The Creative Gene

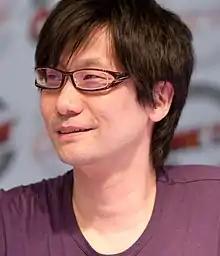
Hideo Kojima at an autograph session looking to his right at the Japan Expo convention in 2010.

Hideo Kojima is a Japanese video game designer notable for creating the video game series "Metal Gear" and the games "Policenauts", "Snatcher" and "Death Stranding". Appraised as an "auteur" and a prominent figure in the video game industry, Kojima wrote the book "The Gifted Gene and My Lovable Memes" as a collection of essays detailing his inspirations. Written in Japanese, the book was originally published by Shincho Bunko and released in Japan on October 27, 2019. In February 2021, publisher Viz Media announced that a translated version of the book would be released on October 12, under the title of "The Creative Gene: How books, movies, and music inspired the creator of Death Stranding and Metal Gear Solid".